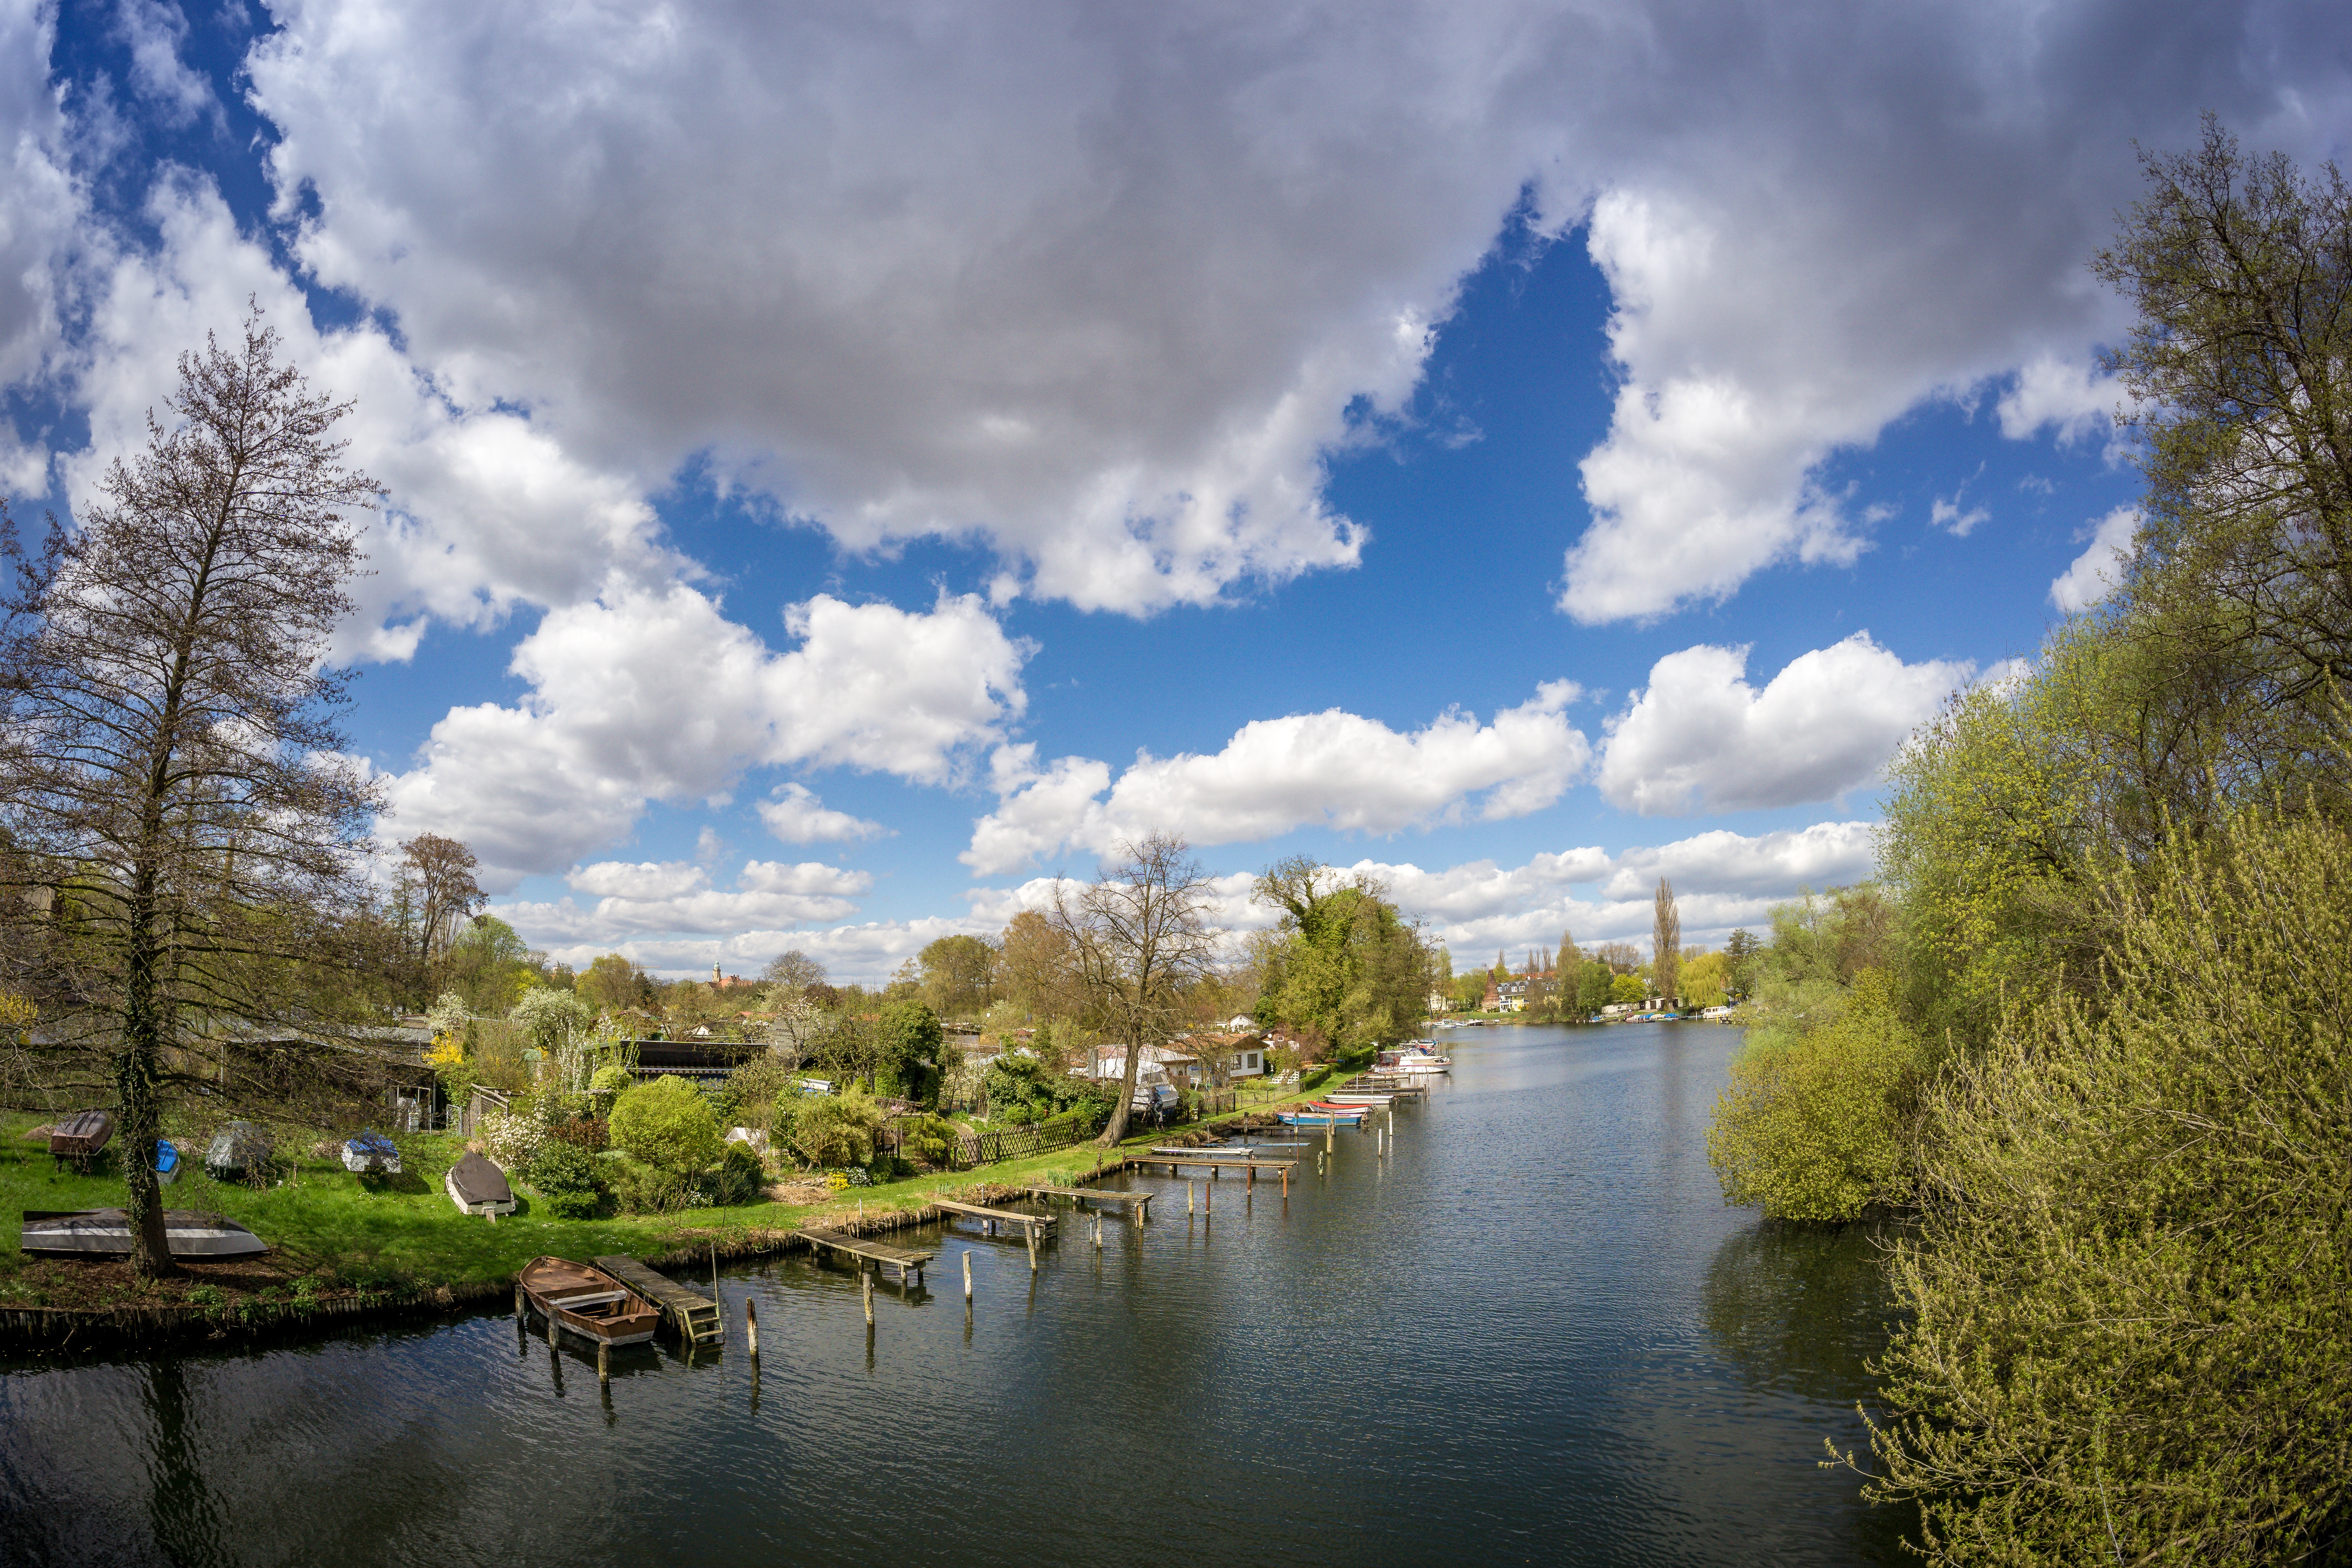
landscape, tree, water, nature, grass, cloud, sky, morning, flower, lake, river, canal, summer, pond, reflection, autumn, reservoir, waterway, body of water, capital, clouds, bank, berlin, 8mm, spree, rural area, landform, k penick, old spree, geographical feature, woody plant